Honduran folklore

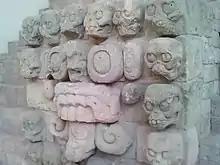
Rain god Chaac ar the Mayan Sculpture Museum, Honduran Folklore has been shaped in part by the influence of other pre-Columbian myths

Honduras has rich folk traditions that derive from the fusion of four different cultural groups: indigenous, European, African and Creole. Each department or region, municipality, village and even hamlet contributes its own traditions including costumes, music, beliefs, stories, and all the elements that derive from and are transformed by peoples in a population. In sum, these define "Honduran Folklore" as expressed by crafts, tales, legends, music and dances.